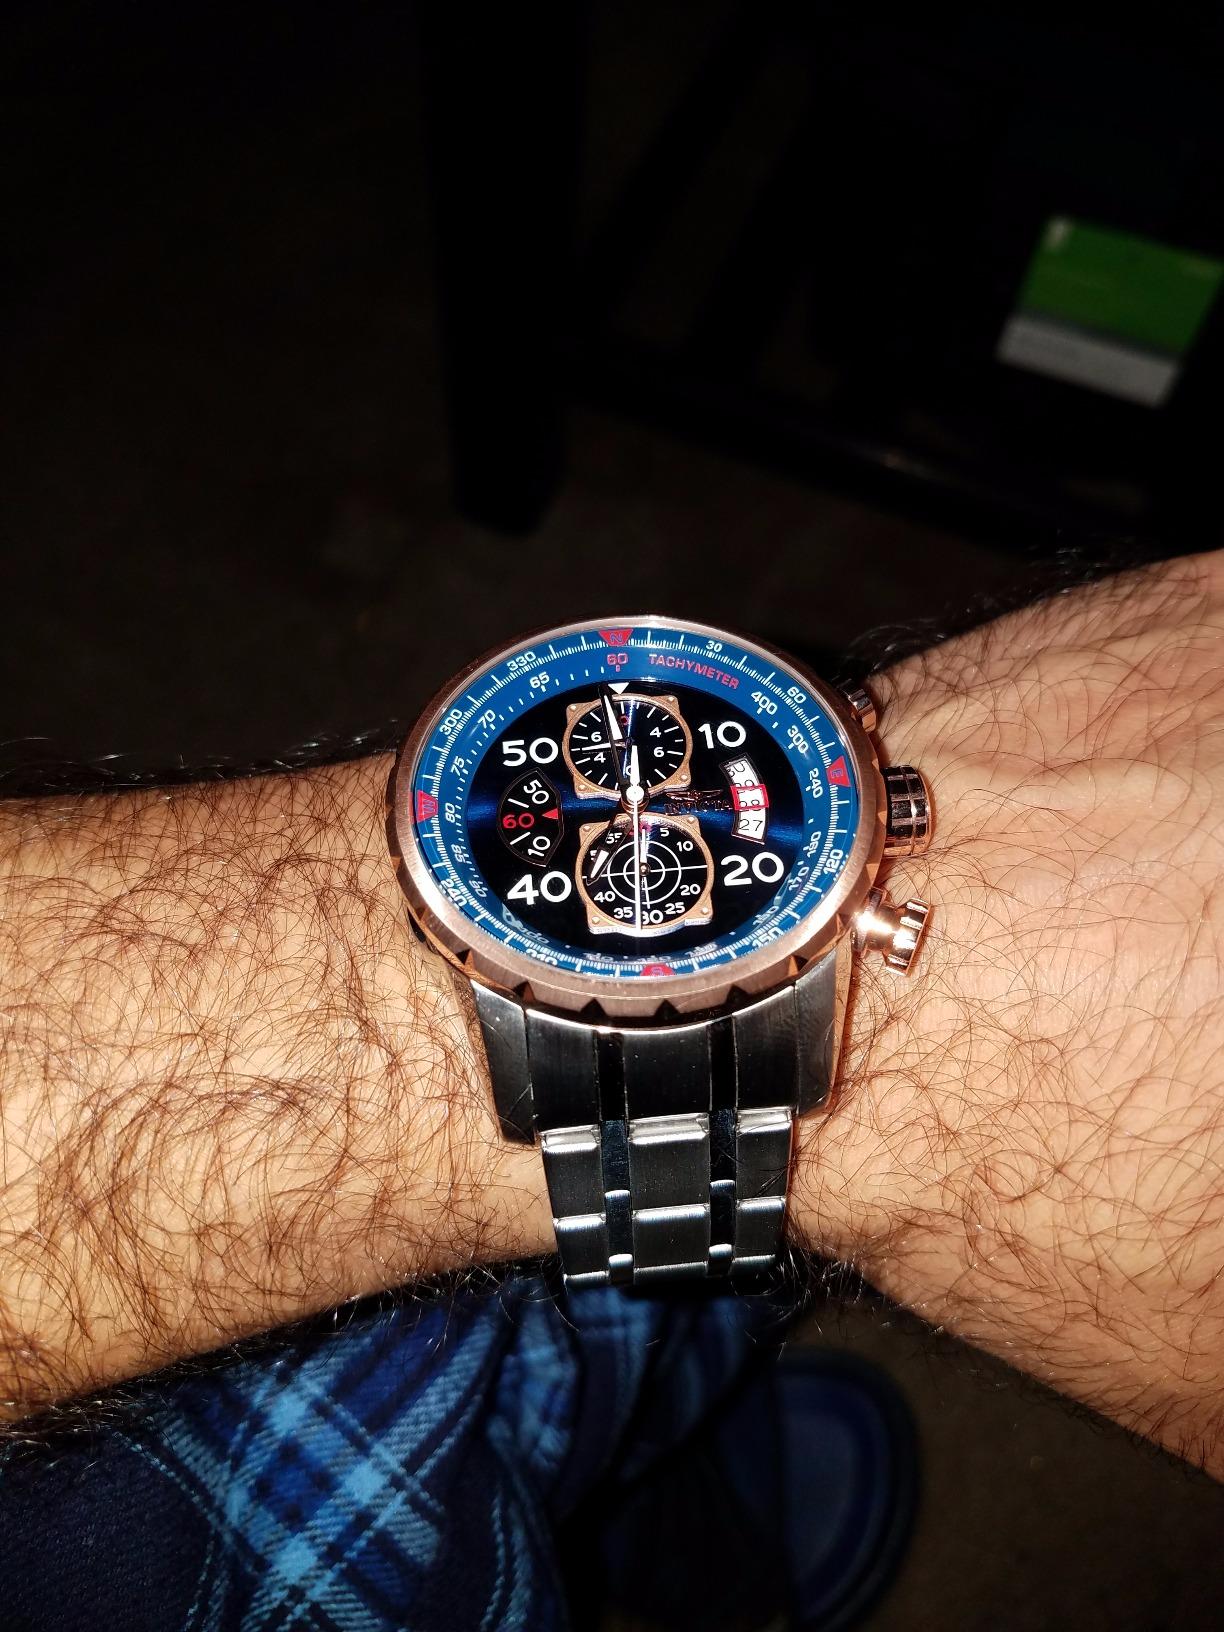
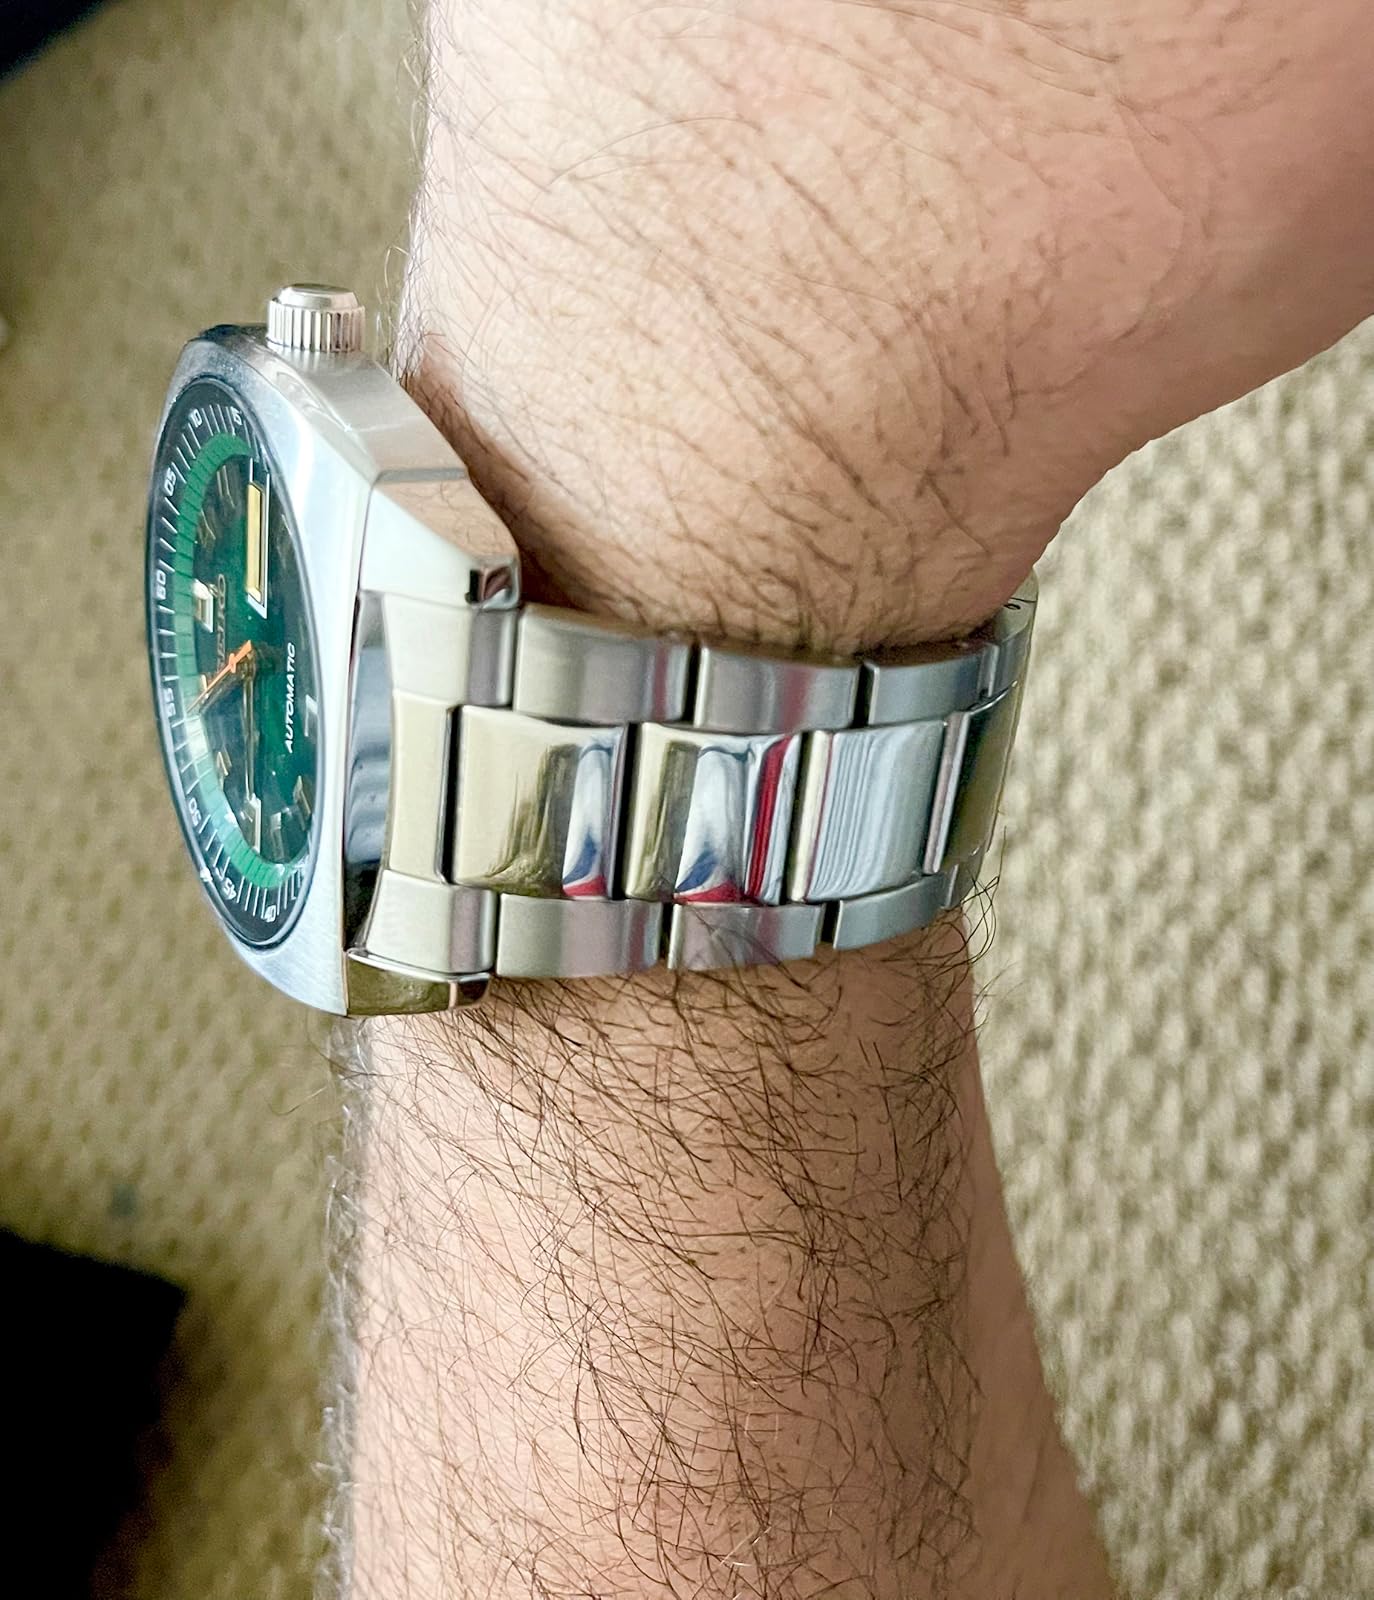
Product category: accessories_watch
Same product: no